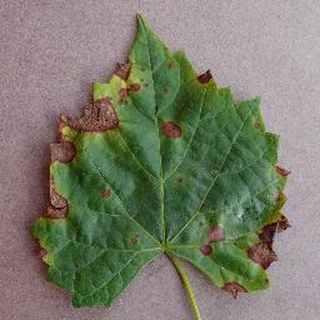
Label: grape_black_rot